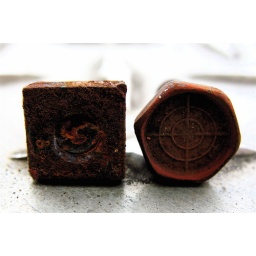
i was walking around the green river house taking pictures when i sat down outside and saw these two screws.